Jake Lynch

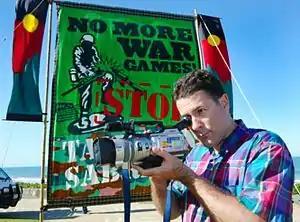
Peace journalist Jake Lynch covering protests against joint US-Australia military exercises in Australia.

Lynch attended Cardiff University, where he completed a BA degree in English (First Class Honours) in 1988 and a Postgraduate Diploma in Journalism Studies (Distinction) with Cardiff University in 1989. He subsequently attended City University, London, where he completed a PhD degree in 2008.